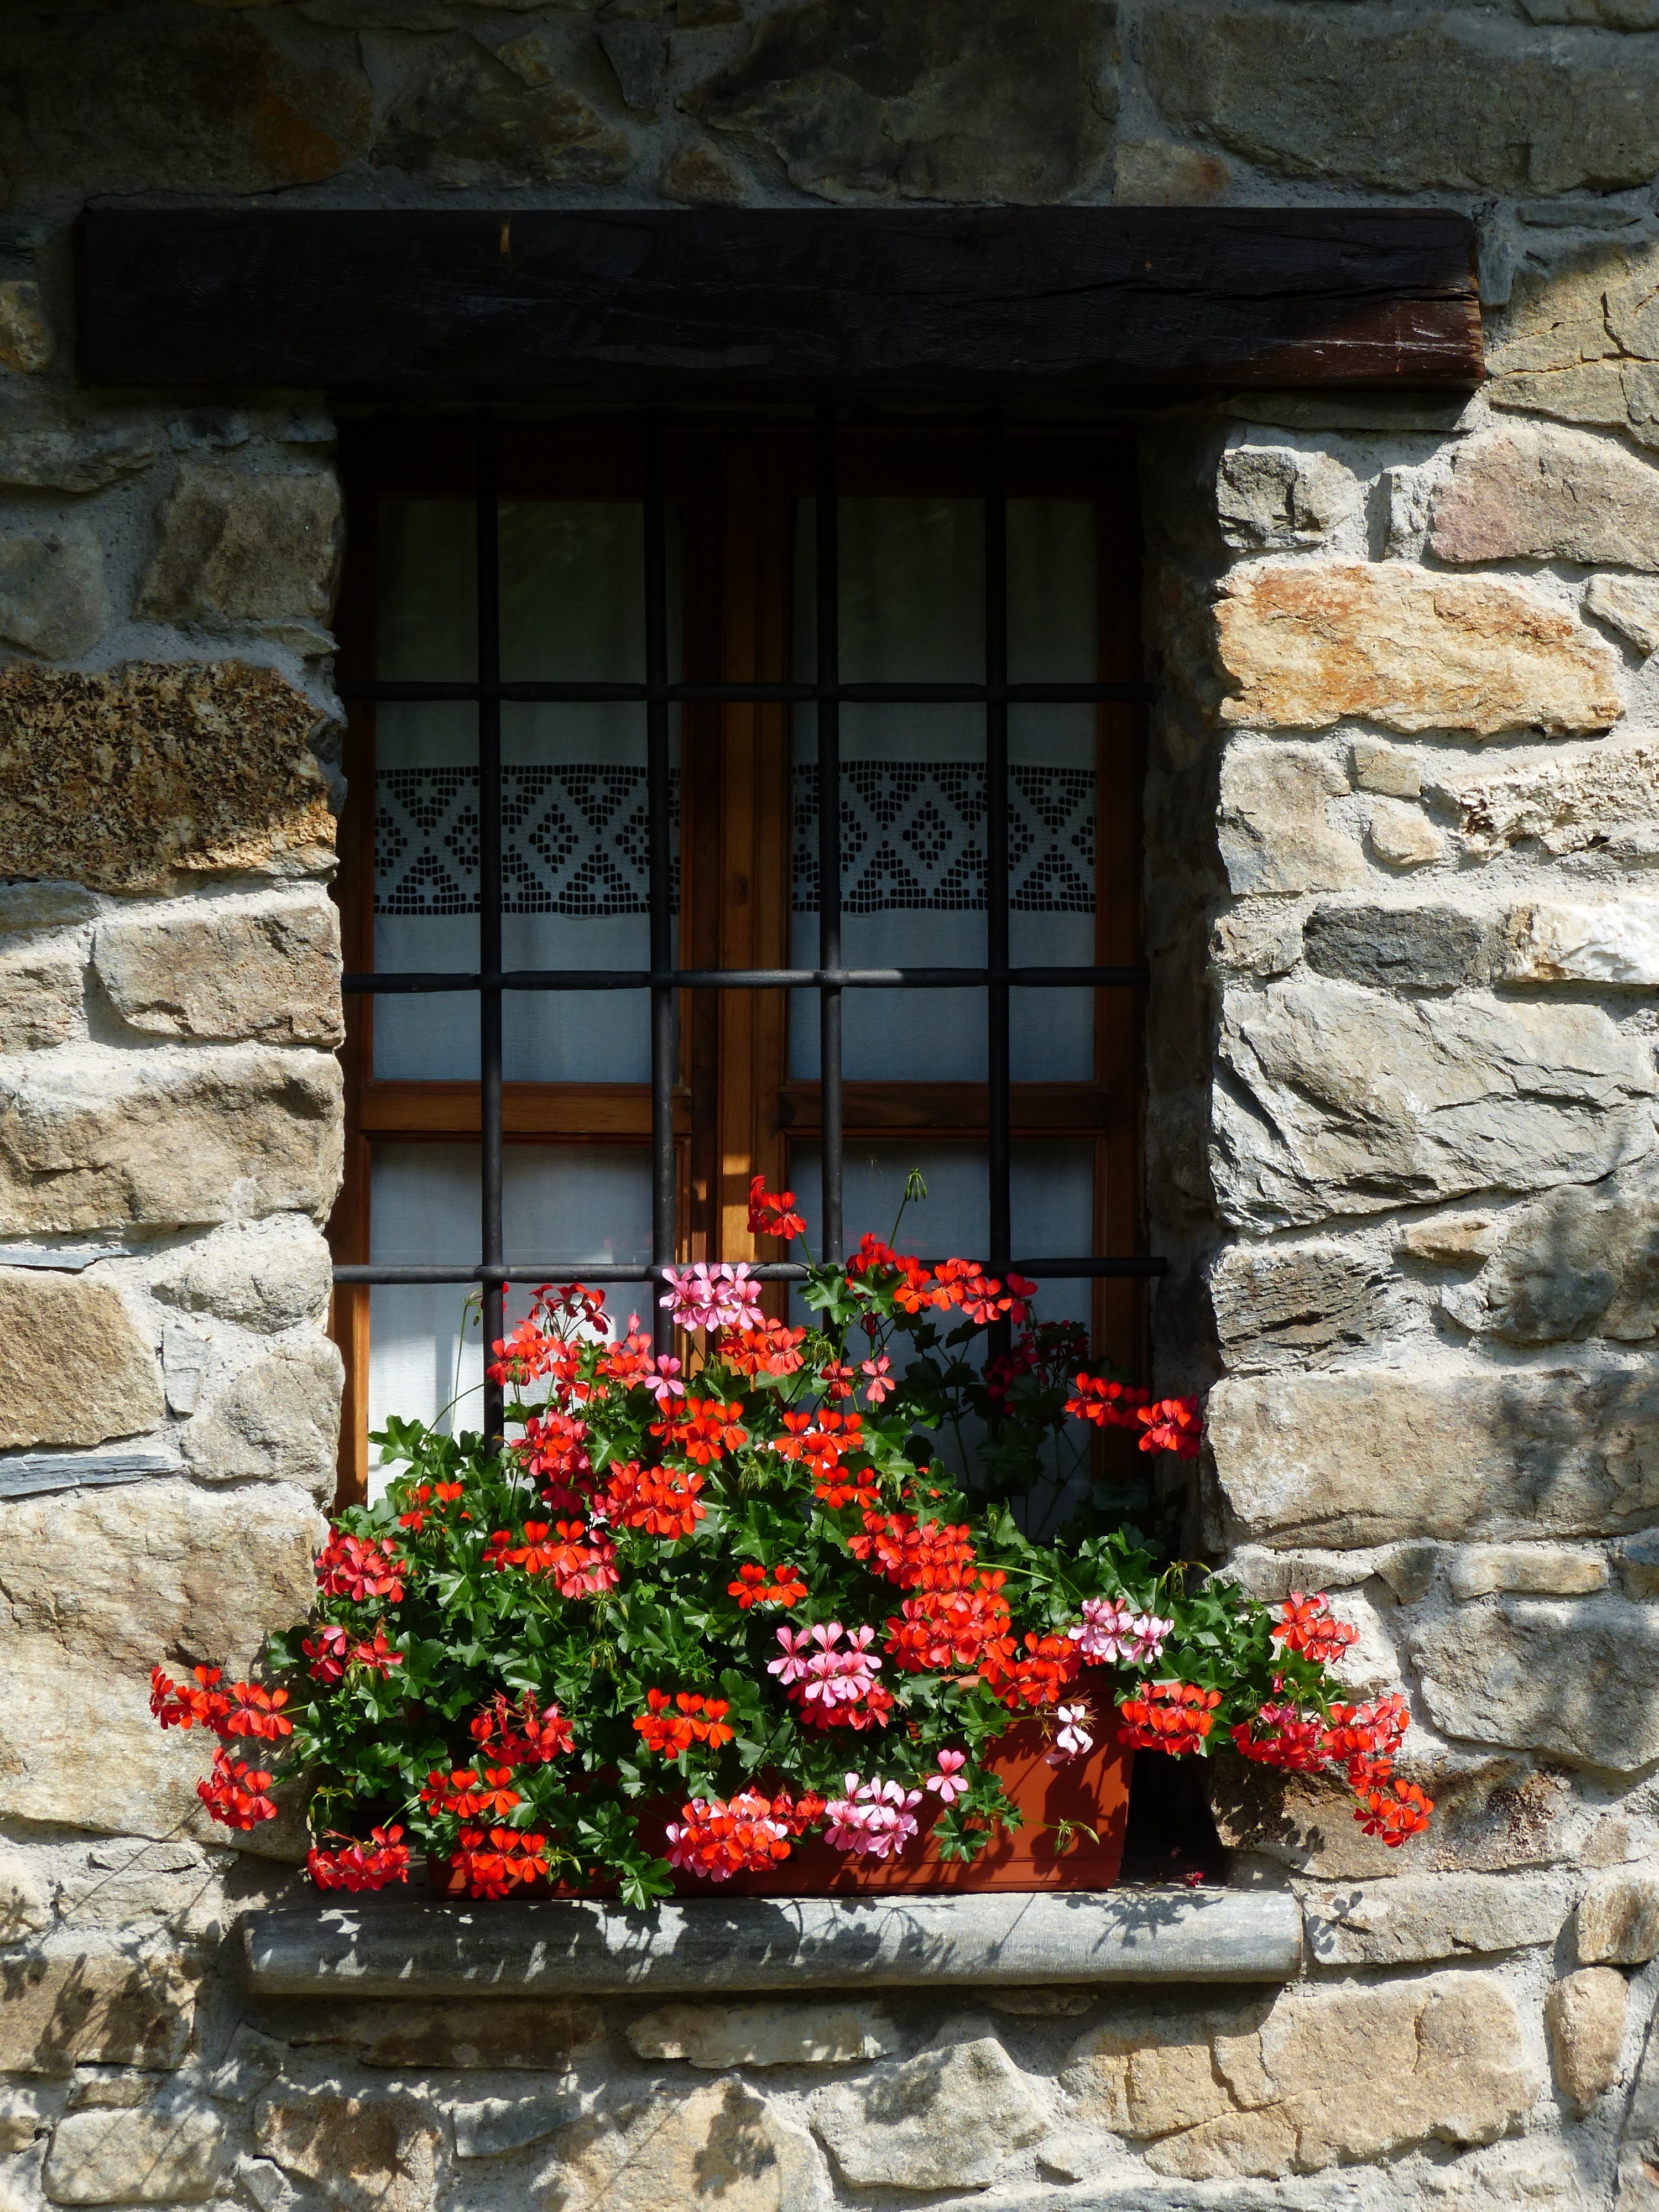
rock, plant, flower, window, wall, balcony, orange, red, cottage, colorful, garden, pink, flowers, geranium, courtyard, shrine, pelargonium, ornamental plant, balcony plant, container plant, stone house, geraniaceae, pelargoniums, geranium greenhouse, slope geranien, pelargonium peltatum, peltatum hybrid, pelargonium peltatum hybrid